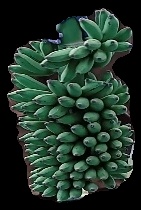
Variety: elakki-bale
Grade: grade1